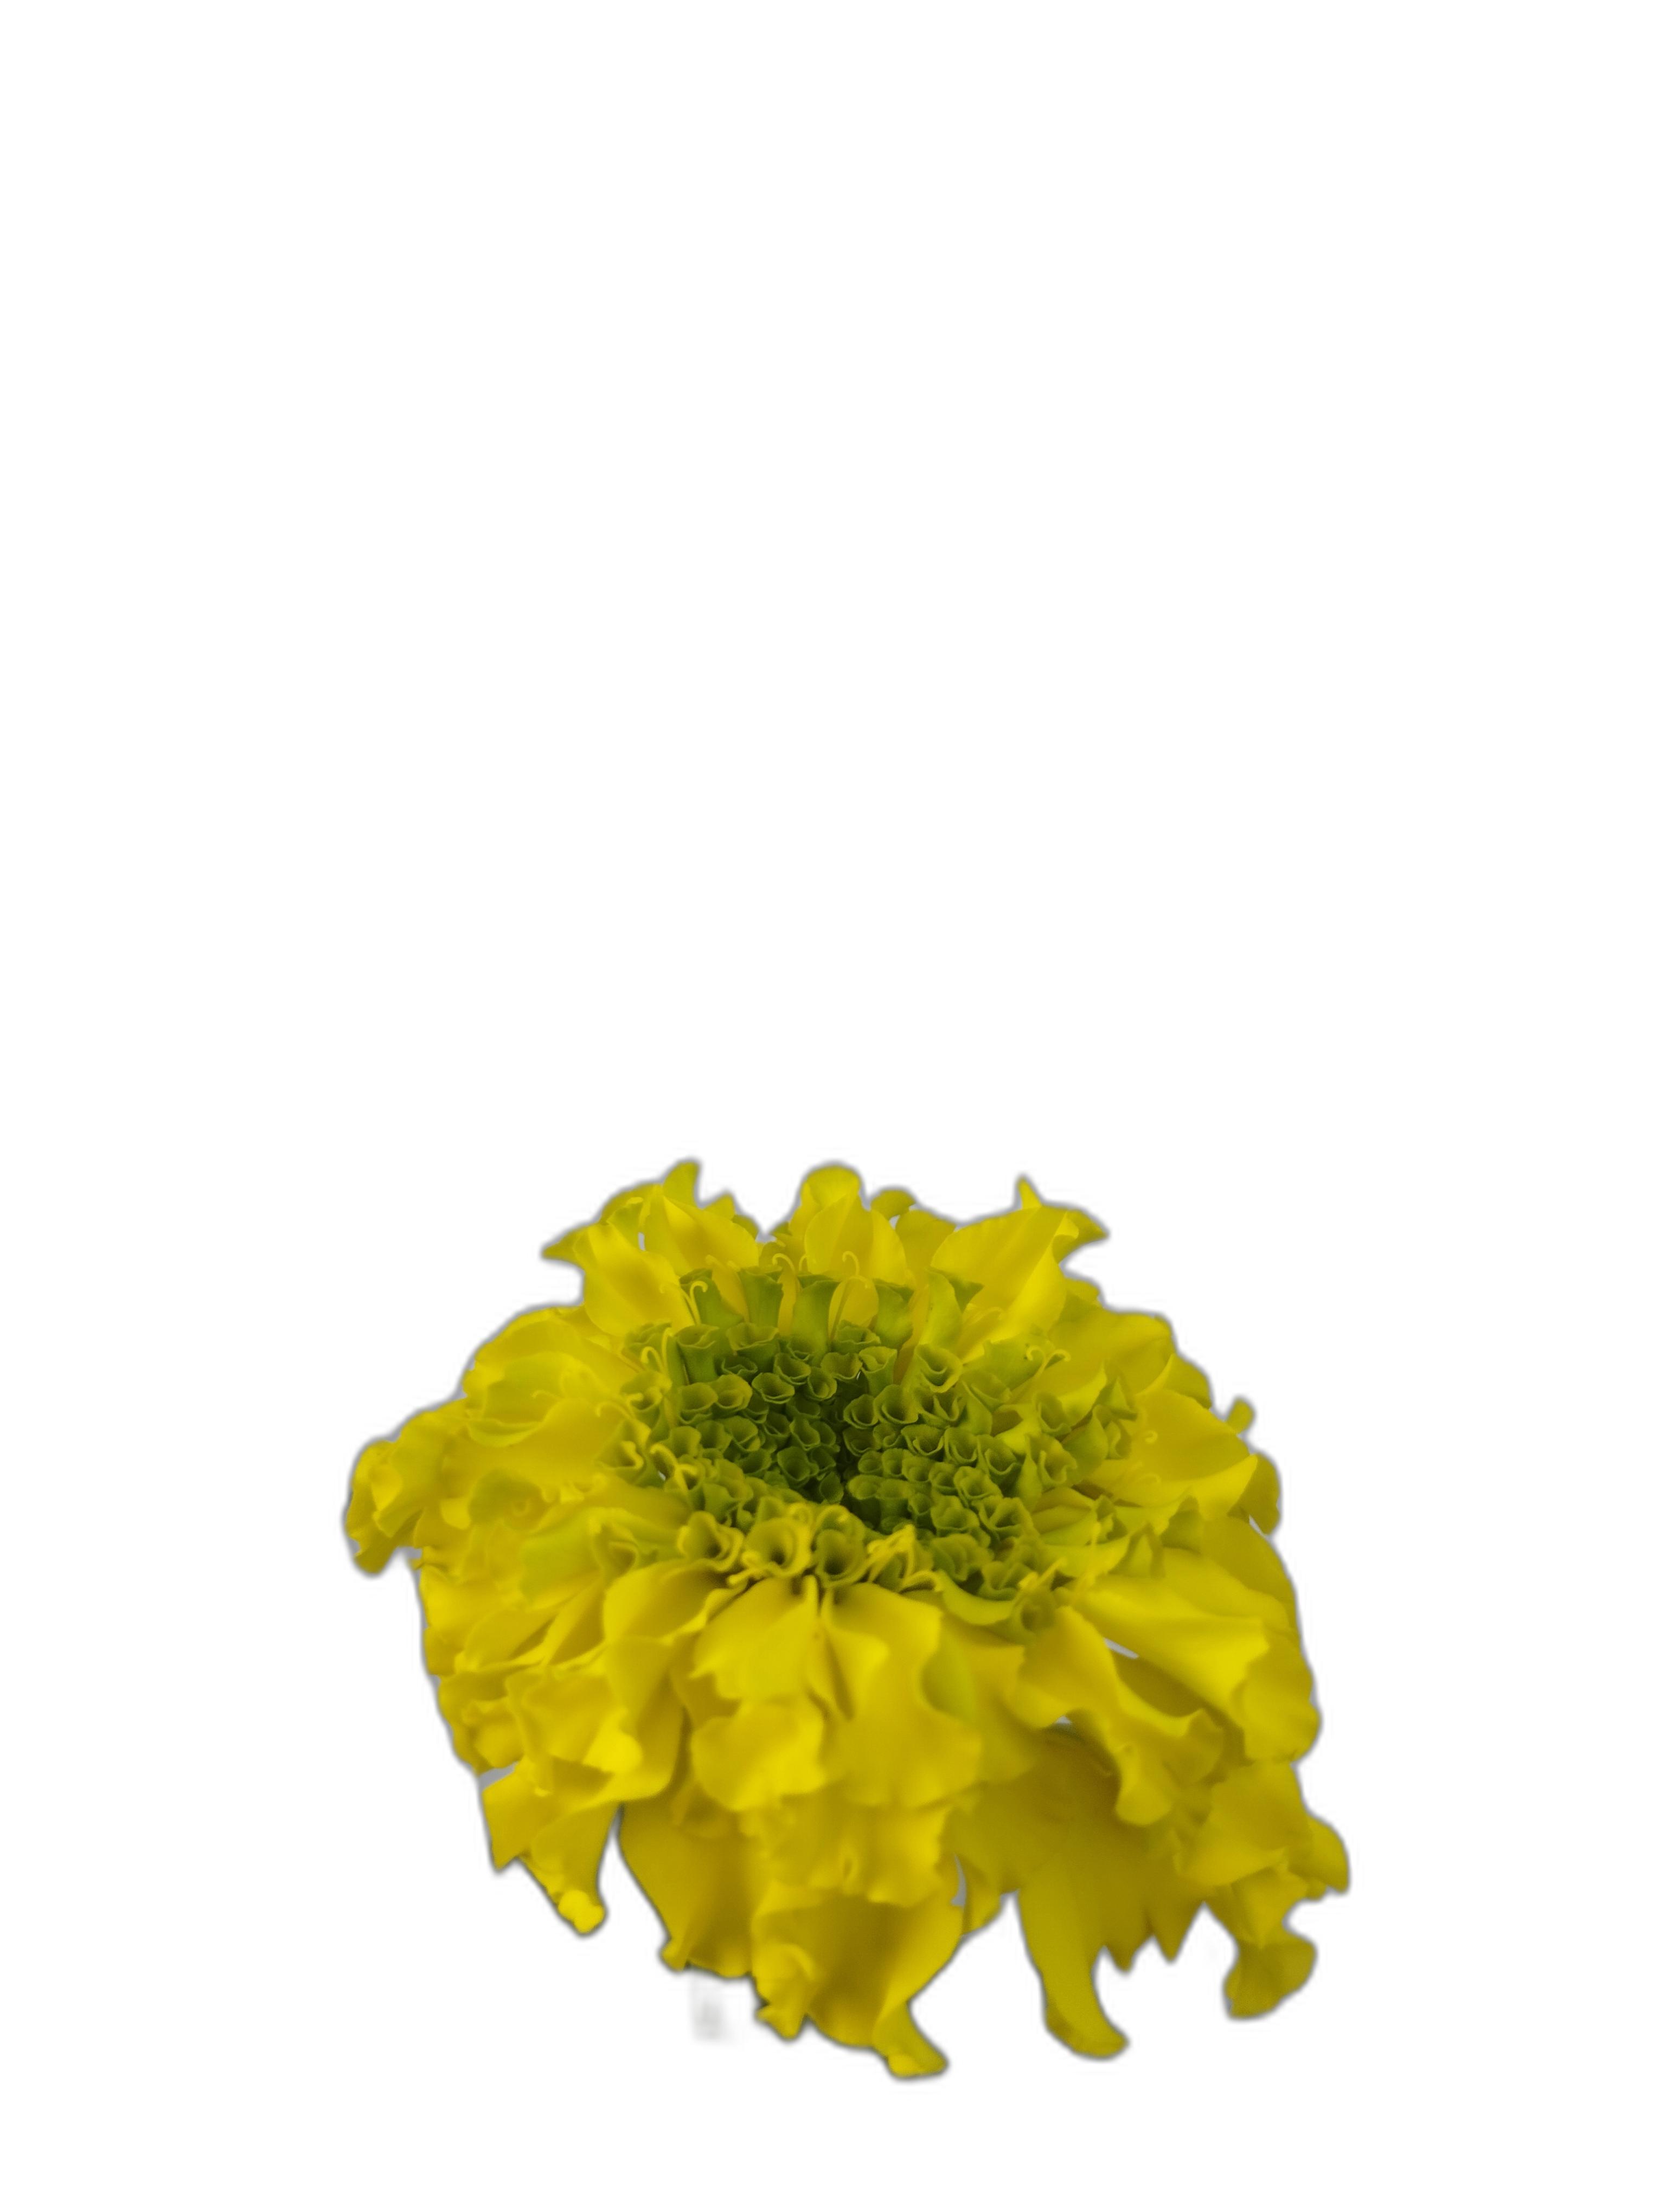
Label: Marigold